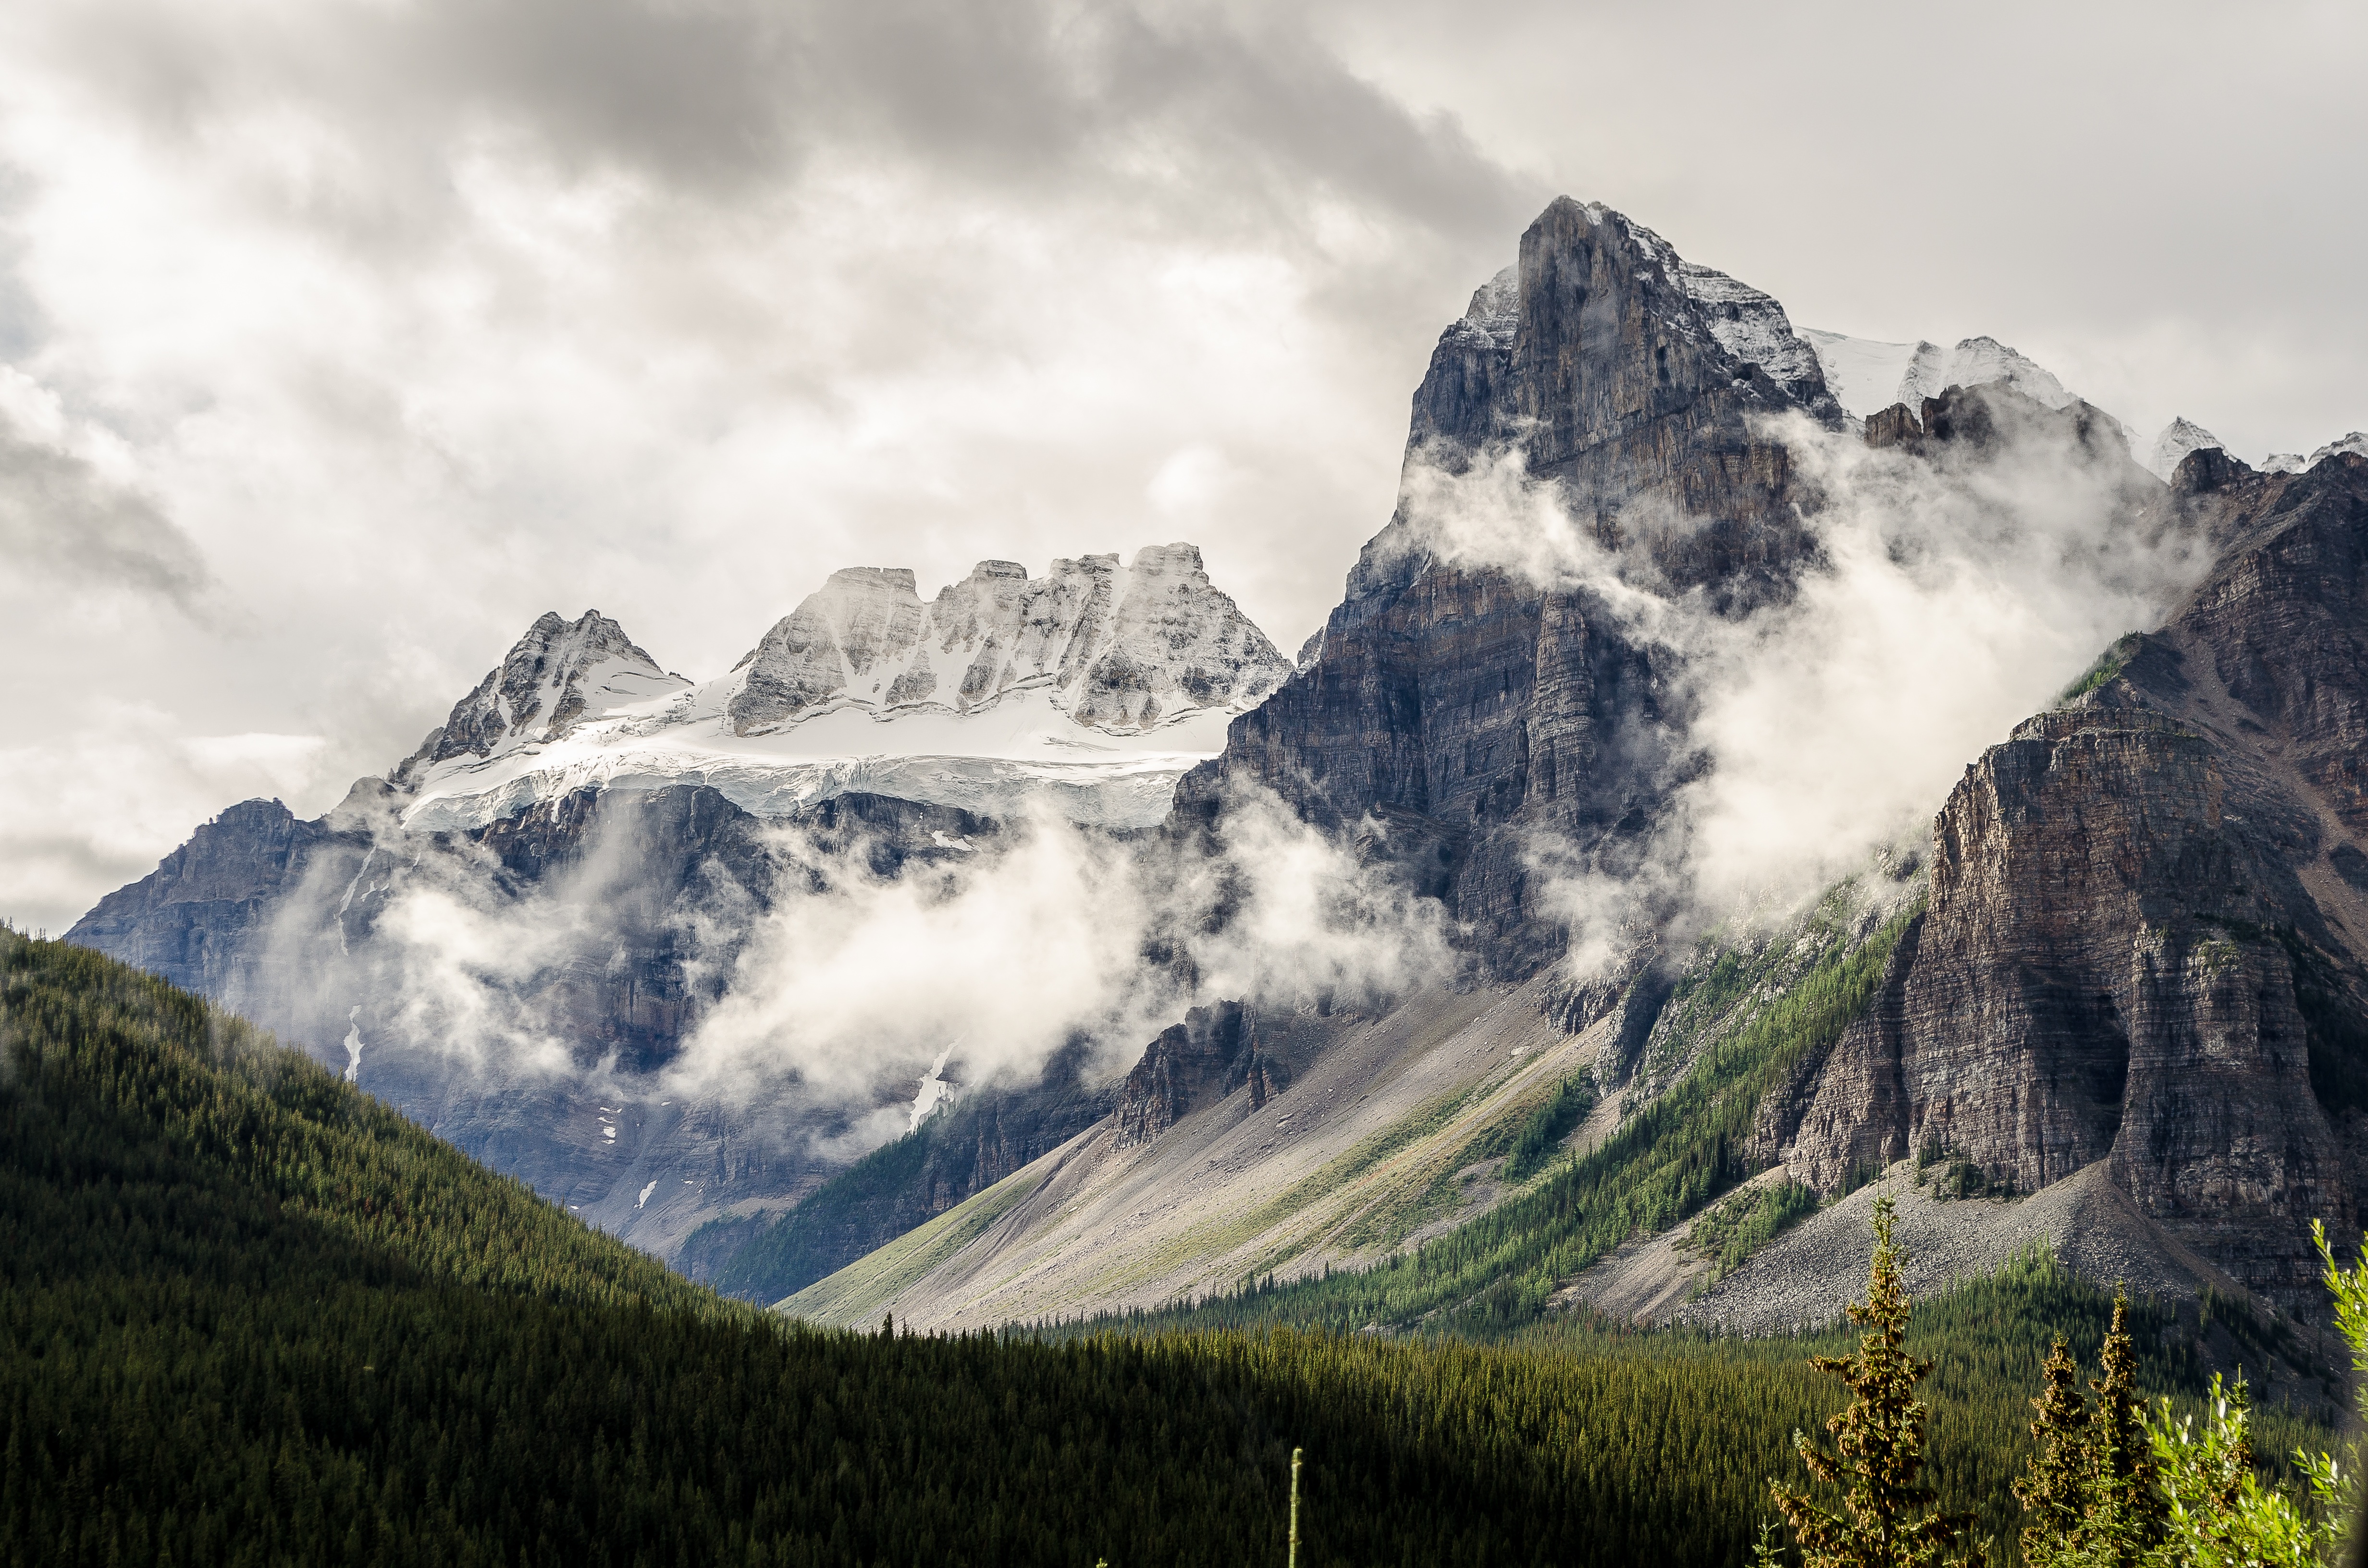
landscape, nature, rock, wilderness, mountain, cloud, hill, peak, valley, mountain range, ridge, summit, alps, plateau, fell, landform, mountain pass, geographical feature, atmospheric phenomenon, mountainous landforms